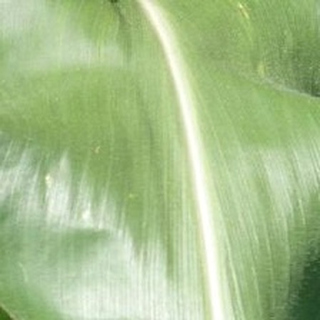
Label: healthy_corn